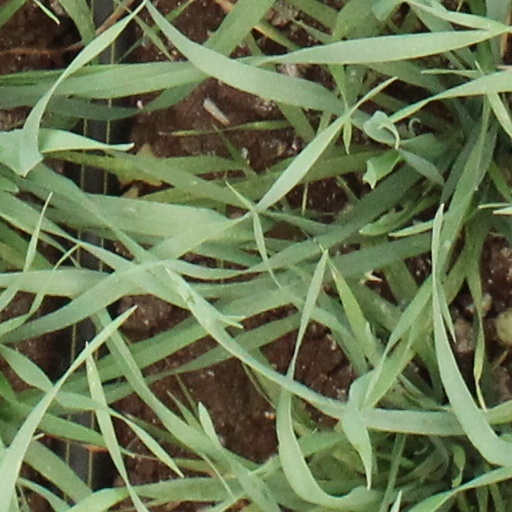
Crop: wheat